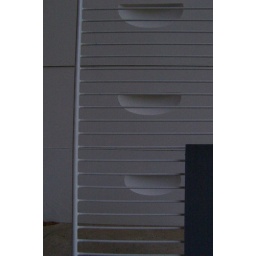
EV -2, ISO 400Freshly painted white bee hive boxes with white metal frame in front (gray card bottom right).